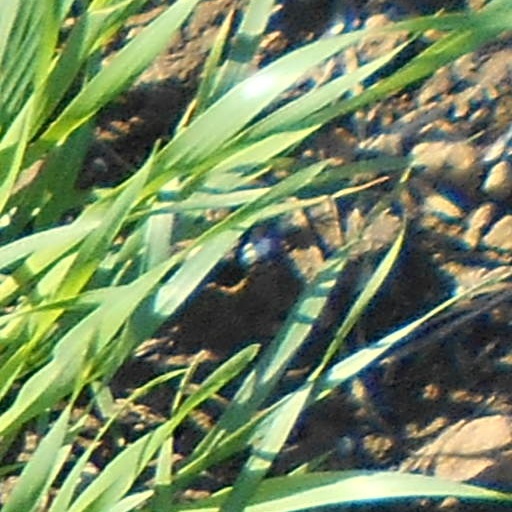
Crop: wheat